Longboard (skateboard)

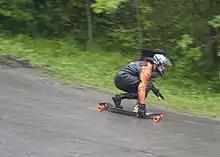
Freeride

Downhill – Also referred to as Speedboarding. Drop-through, drop-platform, and top-mount longboards are all used in downhill skateboarding. Downhill decks are very stiff and usually have a small to medium wheelbase around 20–25”.